Swindon Works

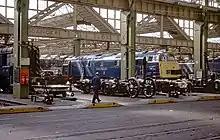
D1015 "Western Champion" in A Shop

Swindon Works was opened by the Great Western Railway in 1843 in Swindon, Wiltshire, England. It served as the principal west England maintenance centre until closed in 1986.